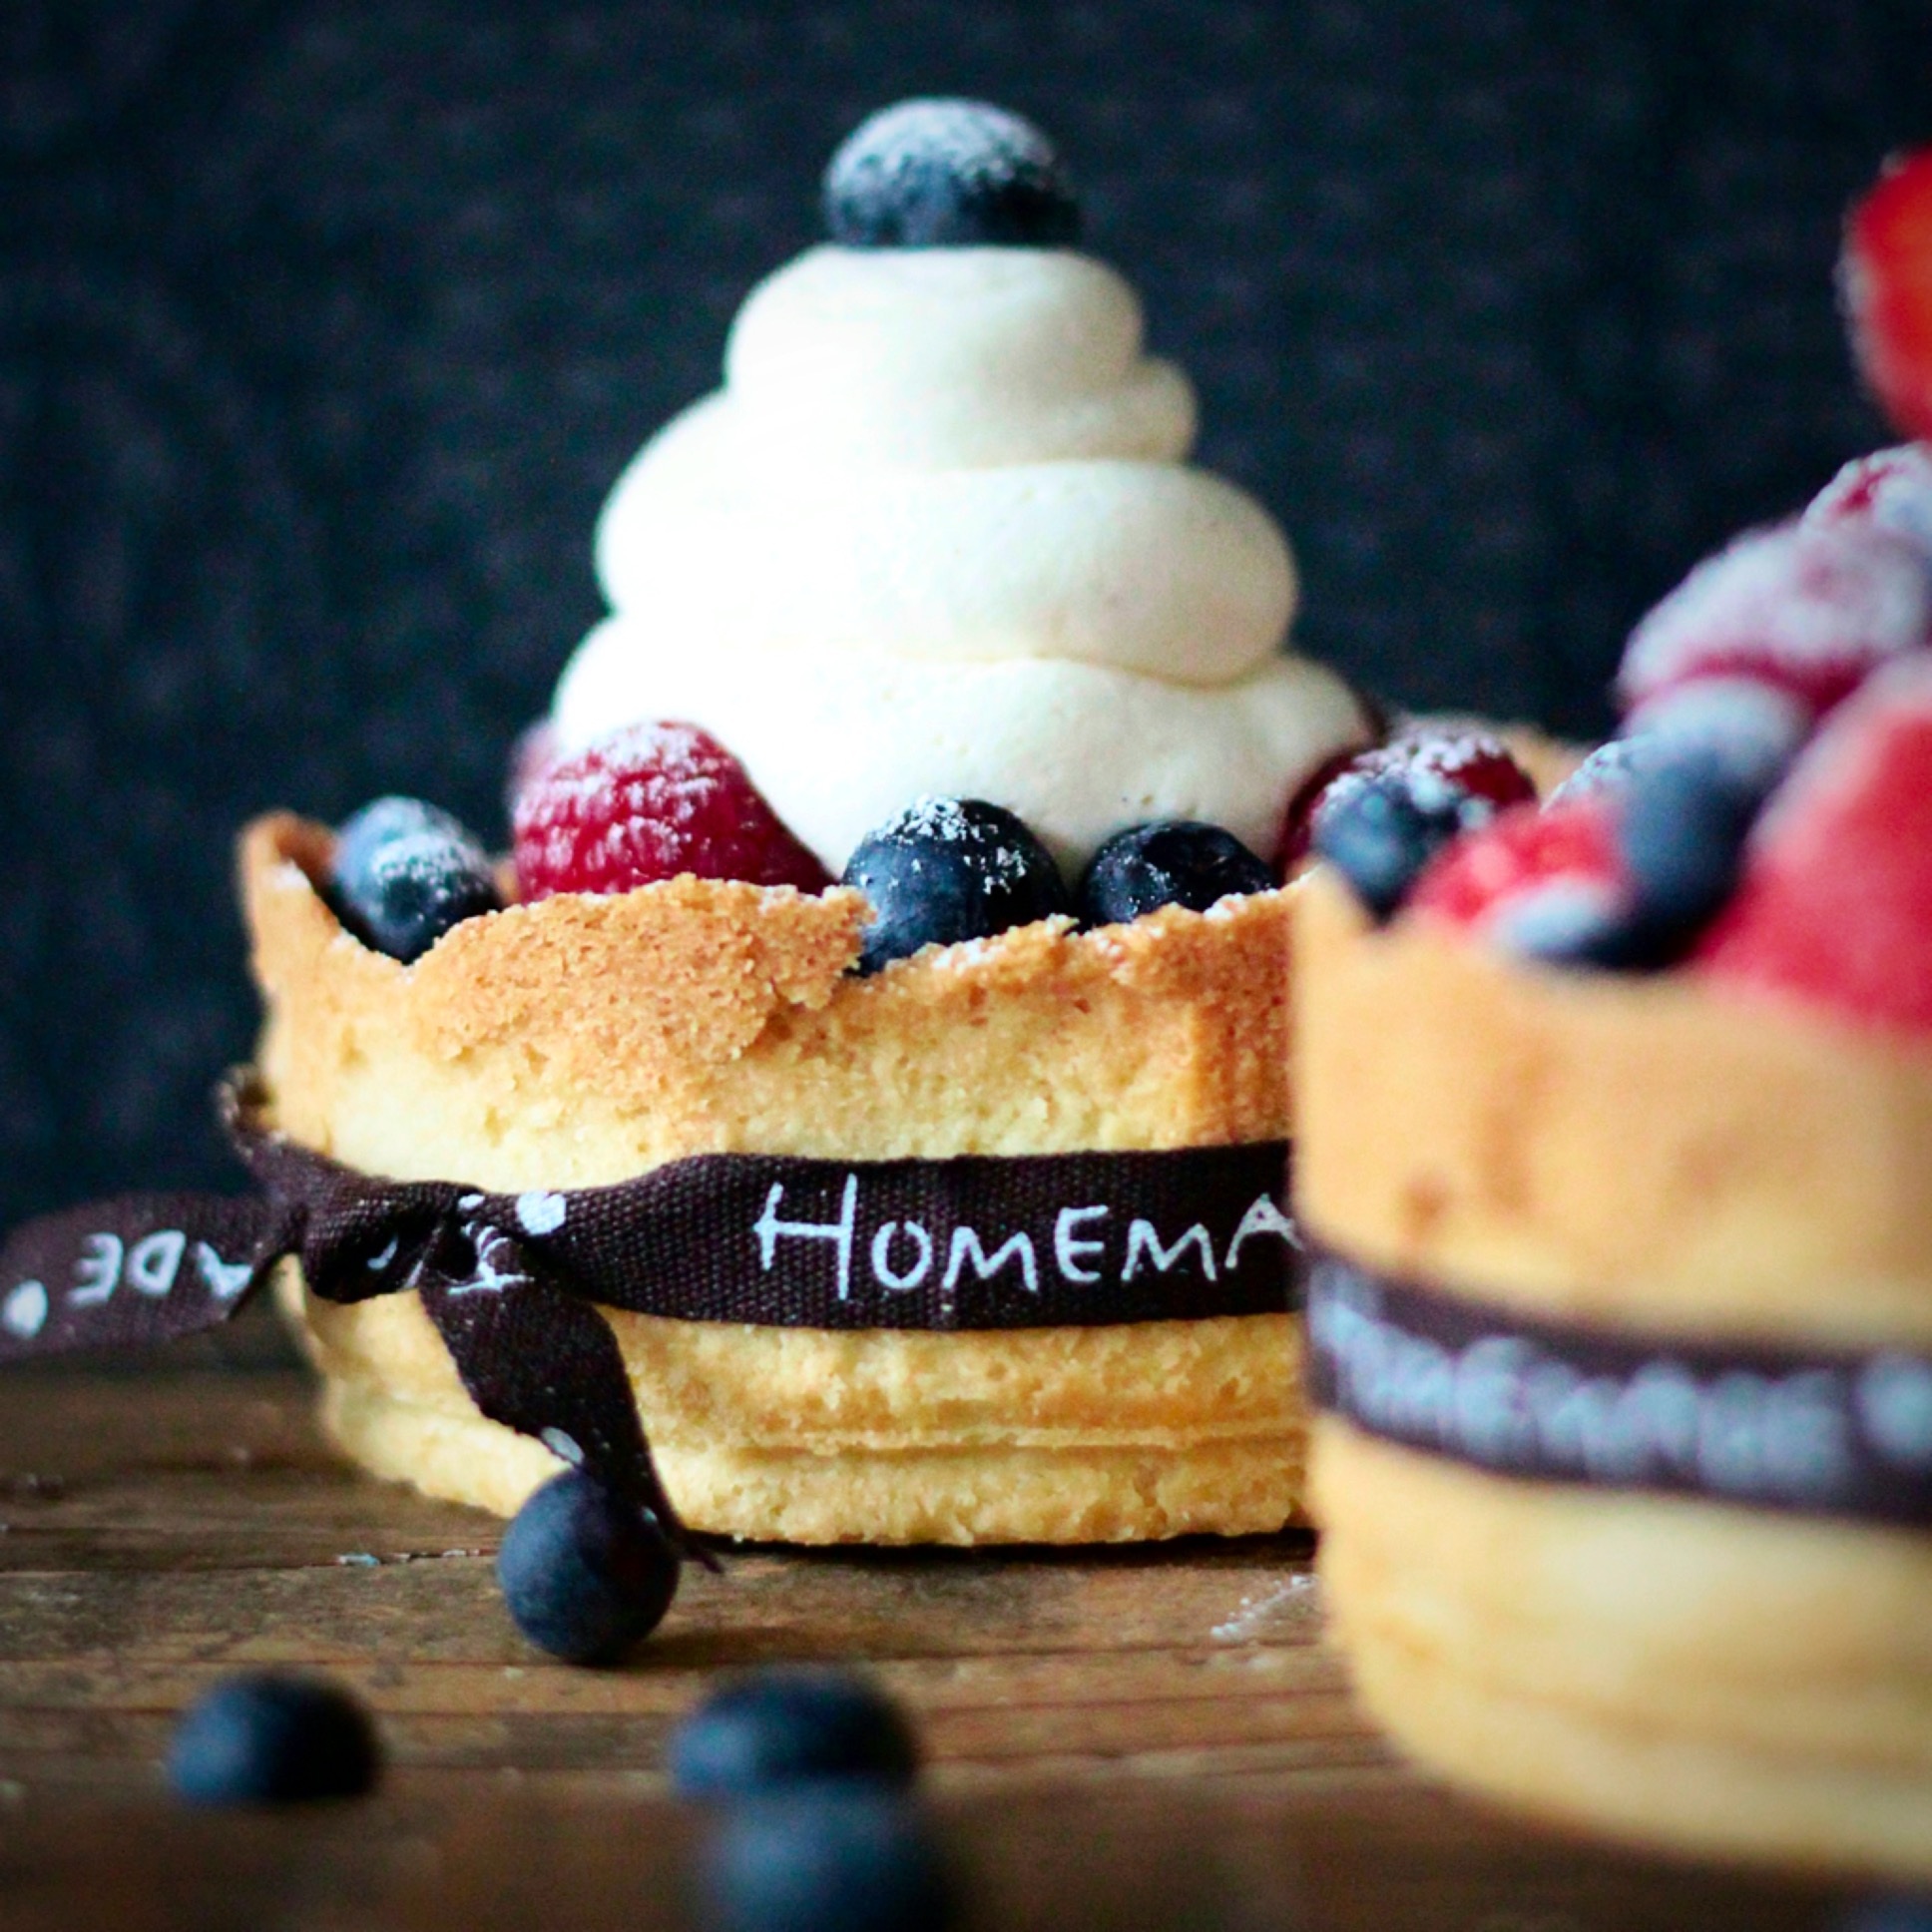
plant, fruit, berry, dish, meal, food, produce, blueberry, breakfast, baking, dessert, cream, pie, icing, sweetness, baked goods, flavor